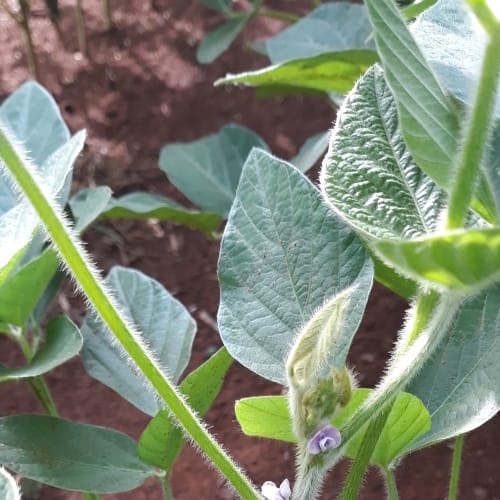
Label: Healthy